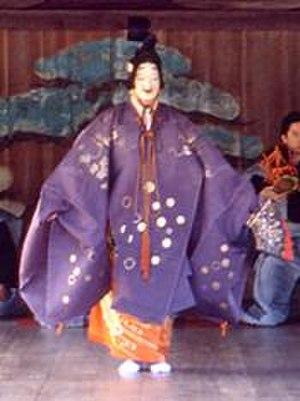
Le théâtre nô ou noh est un des styles traditionnels du théâtre japonais datant de la fin XIIIᵉ siècle, inspiré de concepts religieux et aristocratiques de la culture japonaise et pantomime. Les acteurs y arborent des costumes somptueux et des masques. L'univers théâtral du nô est connu comme étant majoritairement masculin. La vision de la féminité qui y est présentée est pensée par les hommes et interprétée par des hommes.